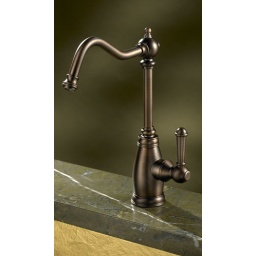
Ara's bedroom drinking water faucet (but in chrome)